Igbo language

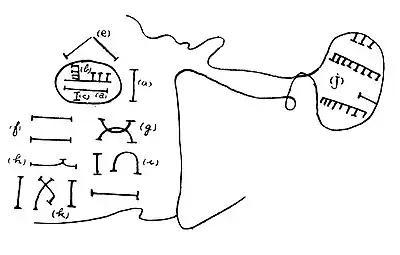
An ikpe 'court case' recorded in nsibidi by J. K. Macgregor in the early 20th century

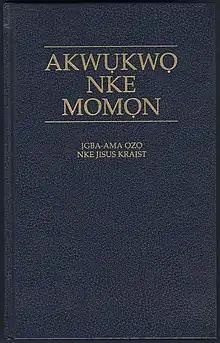
Igbo version of the "Book of Mormon", with the letters Ị, Ọ and Ụ visible

The Igbo people invented Nsibidi ideograms, which spread to their neighbors such as Ekoi people, and Ejegham people for basic written communication. Nsibidi is an ancient system of graphic communication indigenous to peoples in southeastern Nigeria and southwestern Cameroon in the Cross River region. It is also used by neighboring Ekoi, Ejegham, Efik, and Ibibio peoples. They have been used since at least the 16th century, under the Aro Confederacy, but died out publicly after they became popular amongst secret societies such as the Ekpe, who used them as a secret form of communication. Nsibidi, however, is not a full writing system, because it cannot transcribe the Igbo language specifically. In 1960, a rural land owner and dibia named Nwagu Aneke developed a syllabary for the Umuleri dialect of Igbo, the script, named after him as the Nwagu Aneke script, was used to write hundreds of diary entries until Aneke's death in 1991. The Nwagu Aneke Project is working on translating Nwagu's commentary and diary.